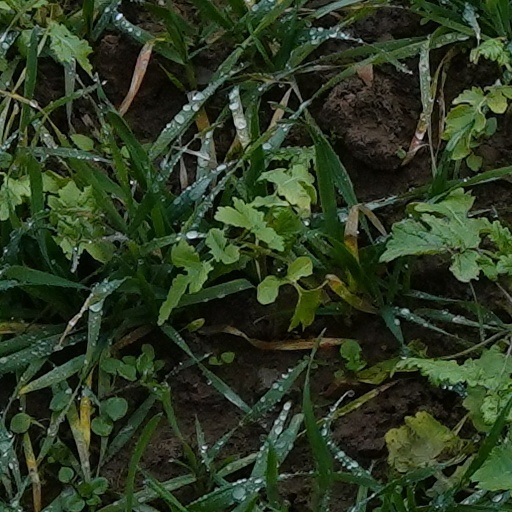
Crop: wheat